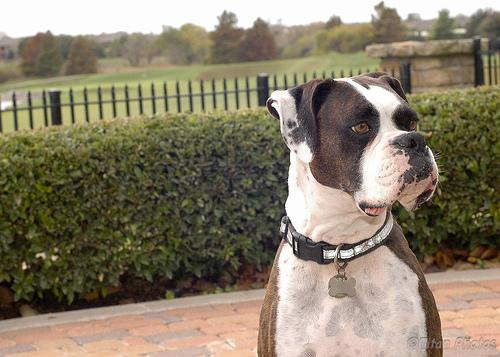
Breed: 225-n000082-boxer